National Highway 365BB (India)

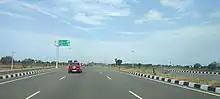
New Khammam - Suryapet highway as part of National Highway 365BB

The project involves acquisition of about 1,996 acres of agricultural lands spread in 31 villages of ten mandals of the district. The proposed greenfield express highway is likely to extend a distance of 96 km in Khammam district.